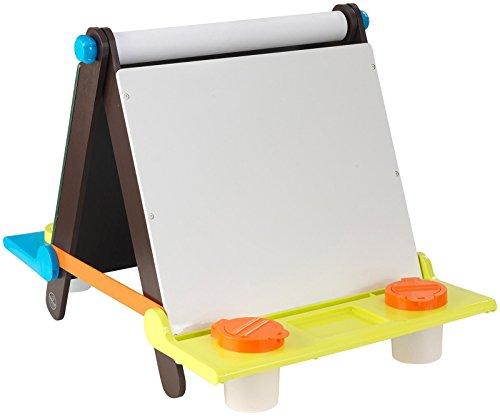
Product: KidKraft Tabletop Easel - Espresso with Brights
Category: Toys & Games | Arts & Crafts | Easels
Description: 4 sealable, spill-proof paint cups.
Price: $23.99
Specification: ProductDimensions:23.6x17.8x17.5inches|ItemWeight:6.61pounds|ShippingWeight:8.8pounds(Viewshippingratesandpolicies)|ASIN:B01EGWIL80|Itemmodelnumber:62045|Manufacturerrecommendedage:36months-12years